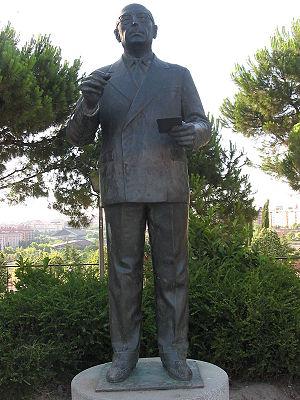
Enrique Tierno Galván, né le 8 février 1918 à Madrid et mort le 19 janvier 1986 dans la même ville, est un juriste, sociologue, essayiste et homme politique espagnol. Il est maire de Madrid de 1979 à 1986.